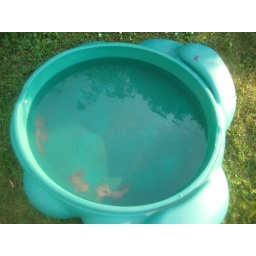
Charlie keeps turning his water dish over so I thought Charlie keeps turning his water dish over so I thought of washing out the sand box and using that!